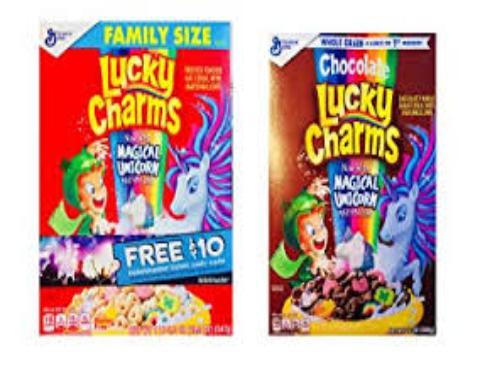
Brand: Chocolate Lucky Charms
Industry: Food